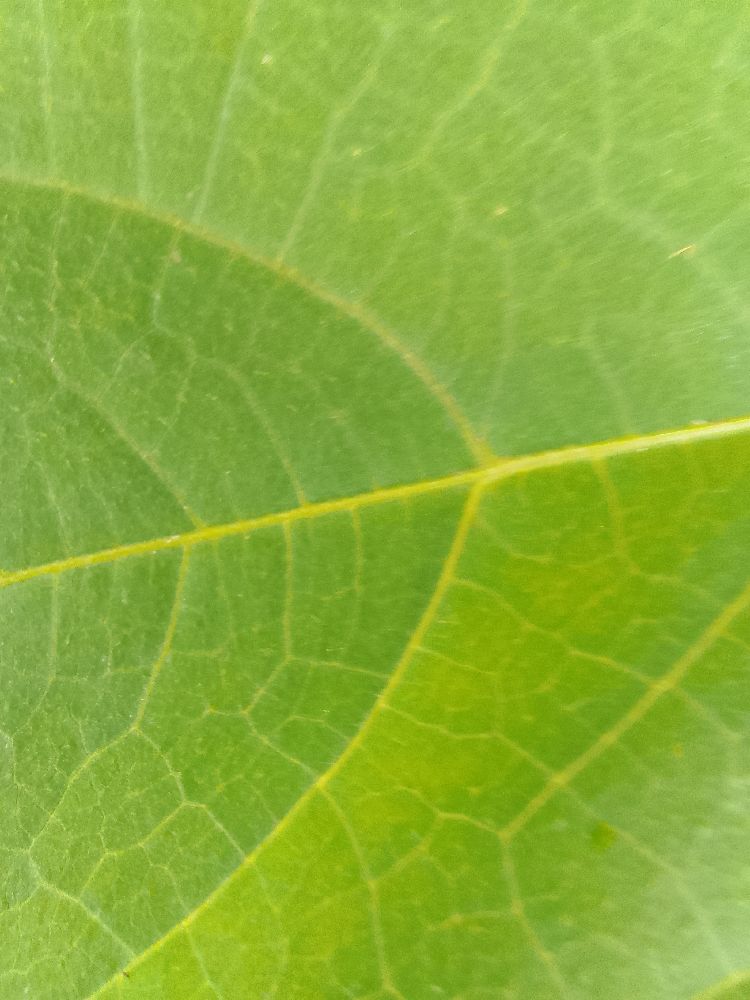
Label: healthy